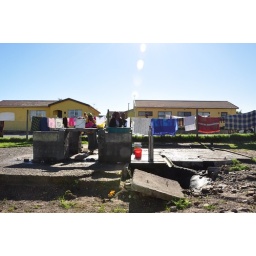
Townships generally don't have sewer systems and running water in each building.